Monterotondo

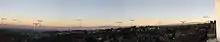
The Tiber valley seen from Monterotondo, looking almost exactly north (≈ 5°).

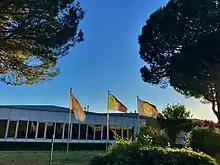
EMBL Rome Building.

The European Molecular Biology Laboratory outstation in Rome is actually situated in Monterotondo. Its research is focused on Epigenetics and Neurobiology. It has become established as a basic research center of excellence and innovation in mouse genetics and functional genomics. It captures new opportunities and applications of mouse genetic manipulation. Alliances with other European academic research and clinical centers have established EMBL Rome as a hub for the international mouse research network which exploits applications of mouse genetic manipulation to biomedical problems.